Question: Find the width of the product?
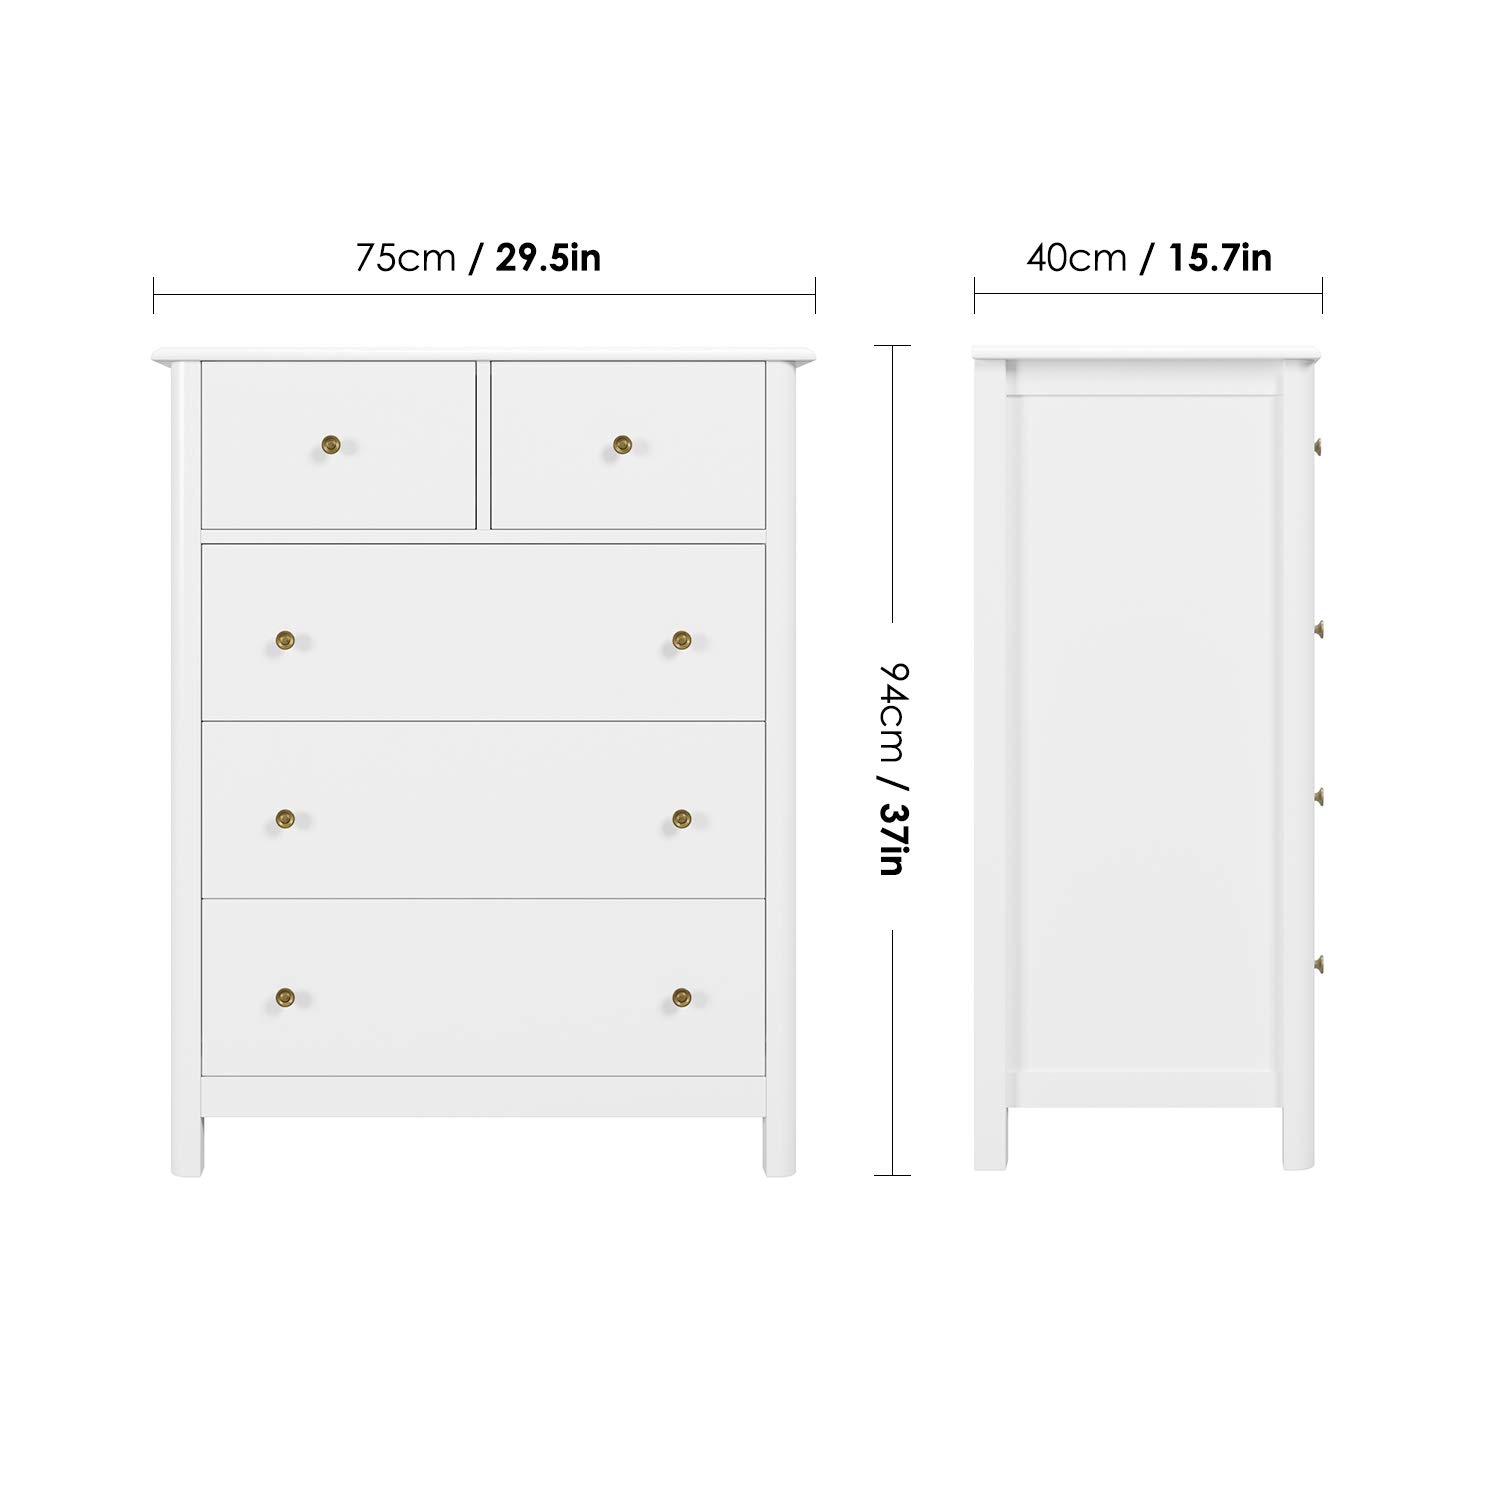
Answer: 75.0 centimetre